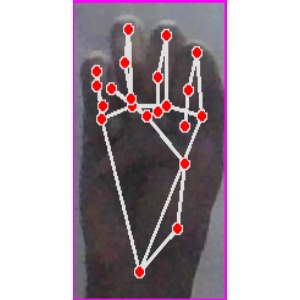
अक्षर: म